Subotica

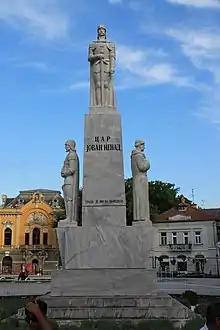

Subotica probably first became a settlement of note when people poured into it from nearby villages destroyed during the Tatar invasions of 1241–42. When "Zabadka"/"Zabatka" was first recorded in 1391, it was a tiny town in the medieval Kingdom of Hungary. Later, the city belonged to the Hunyadis, one of the most influential aristocratic families in the whole of Central Europe.